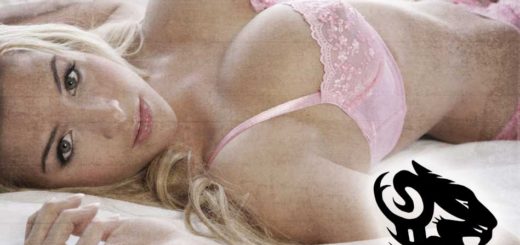
Gender: women